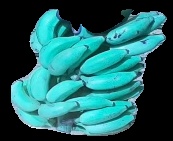
Variety: elakki-bale
Grade: grade3